Vienna Museum

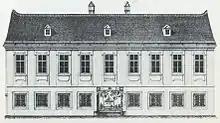
Haydn House, around 1840

Since 1971, exhibitions have been presented in the Hermesvilla, a former imperial residence in the Lainzer Tiergarten in the west of Vienna which Emperor Franz Joseph had built for his wife Empress Elisabeth in 1882–86. Under former mayor Bruno Marek, the building was restored by the Association of Friends of the Hermesvilla and subsequently taken over by the city. The permanent exhibition is dedicated to the history of the building and the imperial couple, who spent a few days there each year until Elisabeth's death. In addition, special exhibitions are mounted on a wide variety of themes in cultural history.